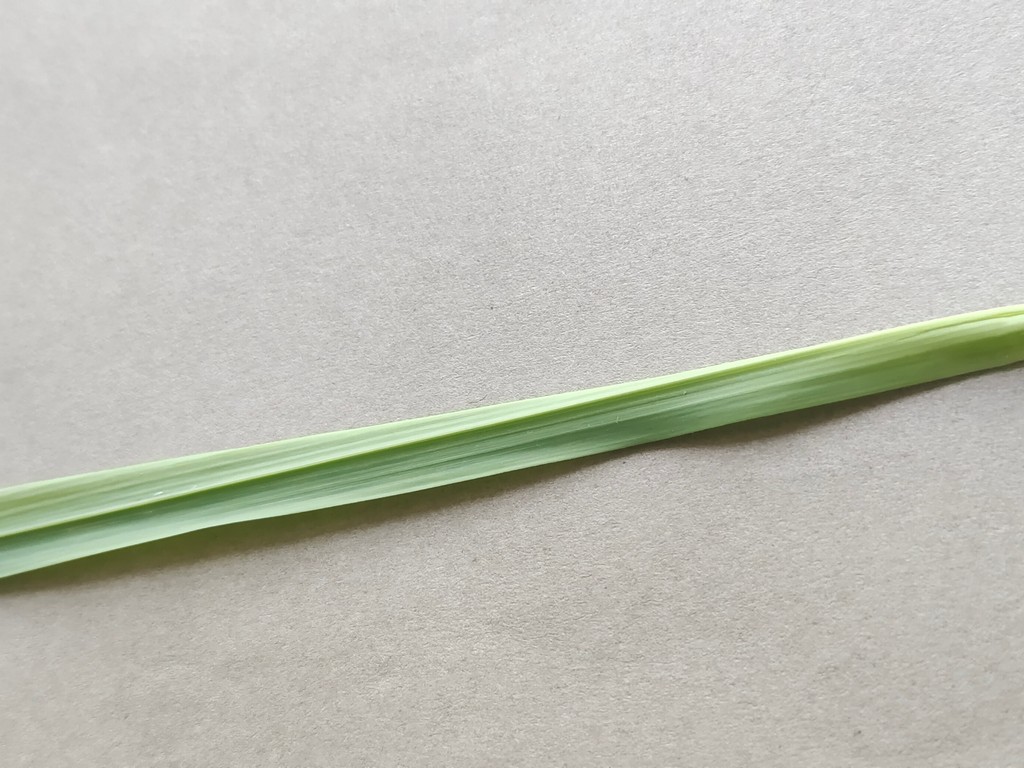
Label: Healthy